Music of Brazil

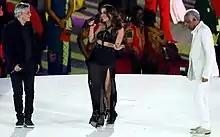
Anitta, ("center") with singers Caetano Veloso ("left") and Gilberto Gil ("right") performing at the 2016 Summer Olympics opening ceremony

Northeastern music is a generic term for any popular music from the large region of Northeastern Brazil, including both coastal and inland areas. Rhythms are slower and are derived from guitars instead of percussion instruments like in the rest of Brazil—in this region, African rhythms and Portuguese melodies combined to form maracatu and forró. Most influentially, the area around the states of Pernambuco and its neighboring states.